2019 Dakar Rally

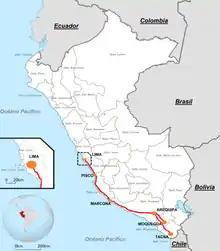

The 2019 Dakar Rally was the 41st edition of the event and the eleventh successive year that the event was held in South America. The event started in Lima, Peru on 6 January and finished there on 17 January after 10 stages of competition, making it the first Dakar Rally to be held in a single country.